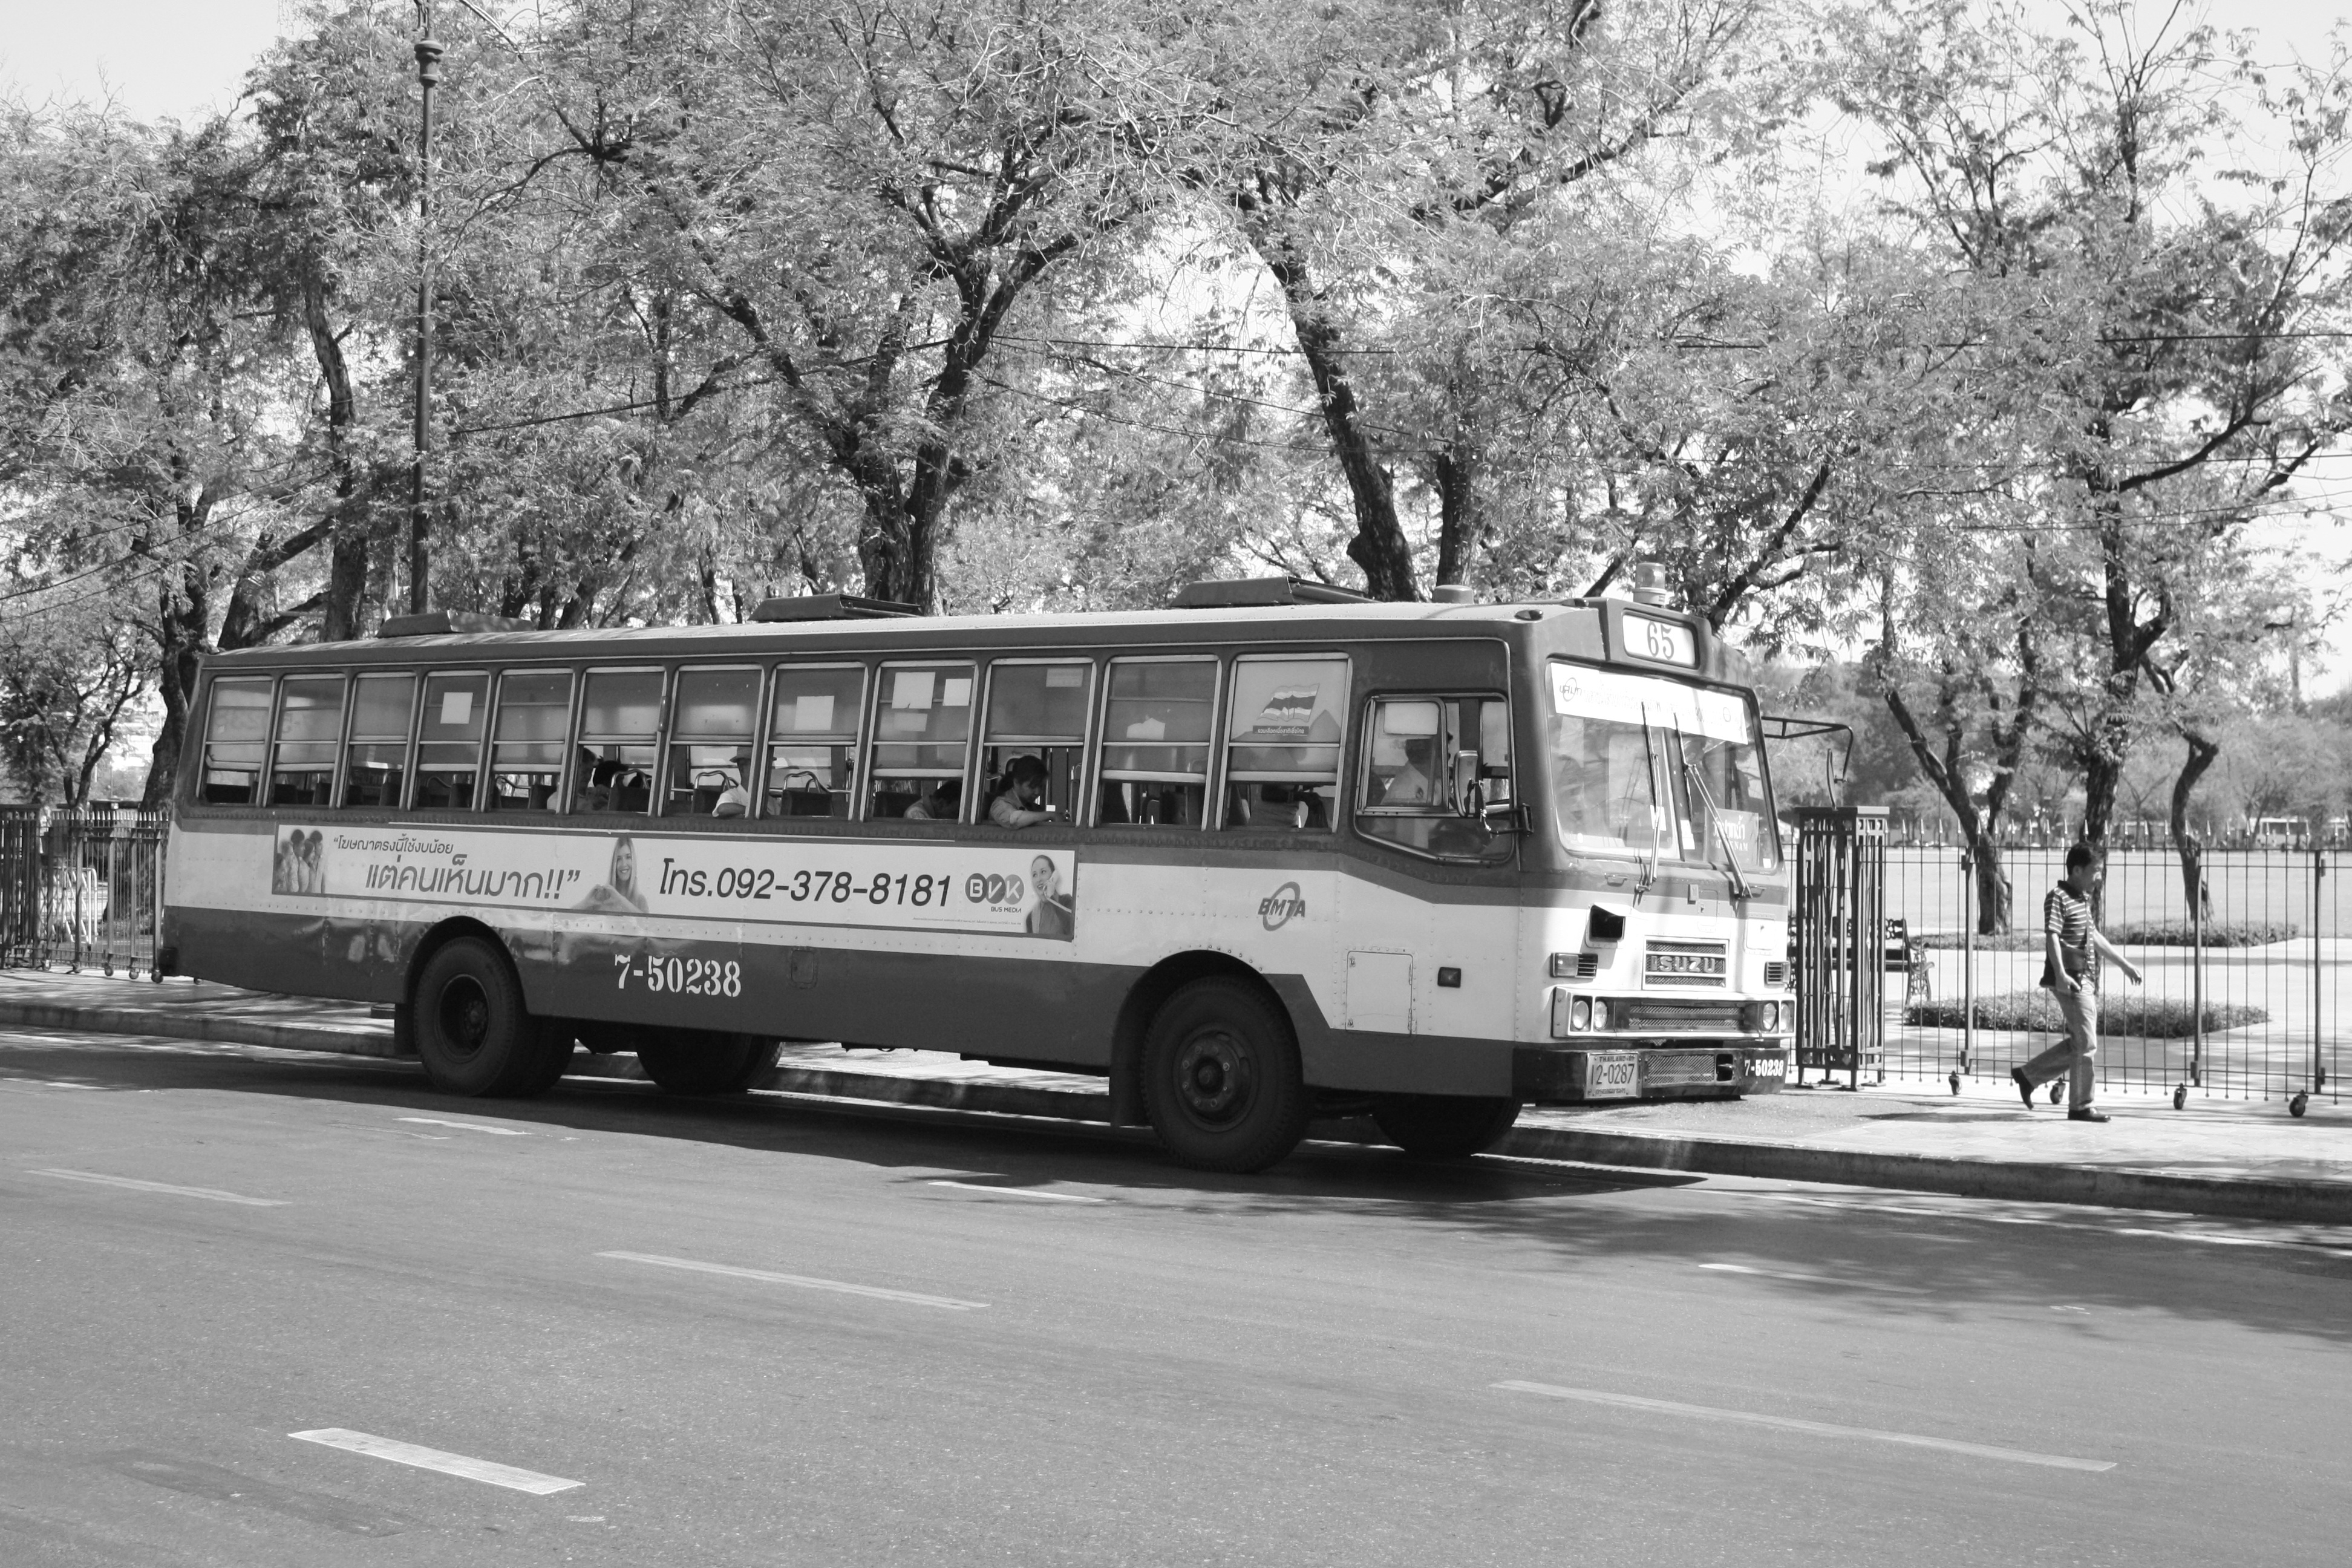
black and white, road, white, transportation, transport, vehicle, drive, black, monochrome, lane, public transport, bus, trolleybus, land vehicle, monochrome photography, mode of transport, metropolitan area, luxury vehicle